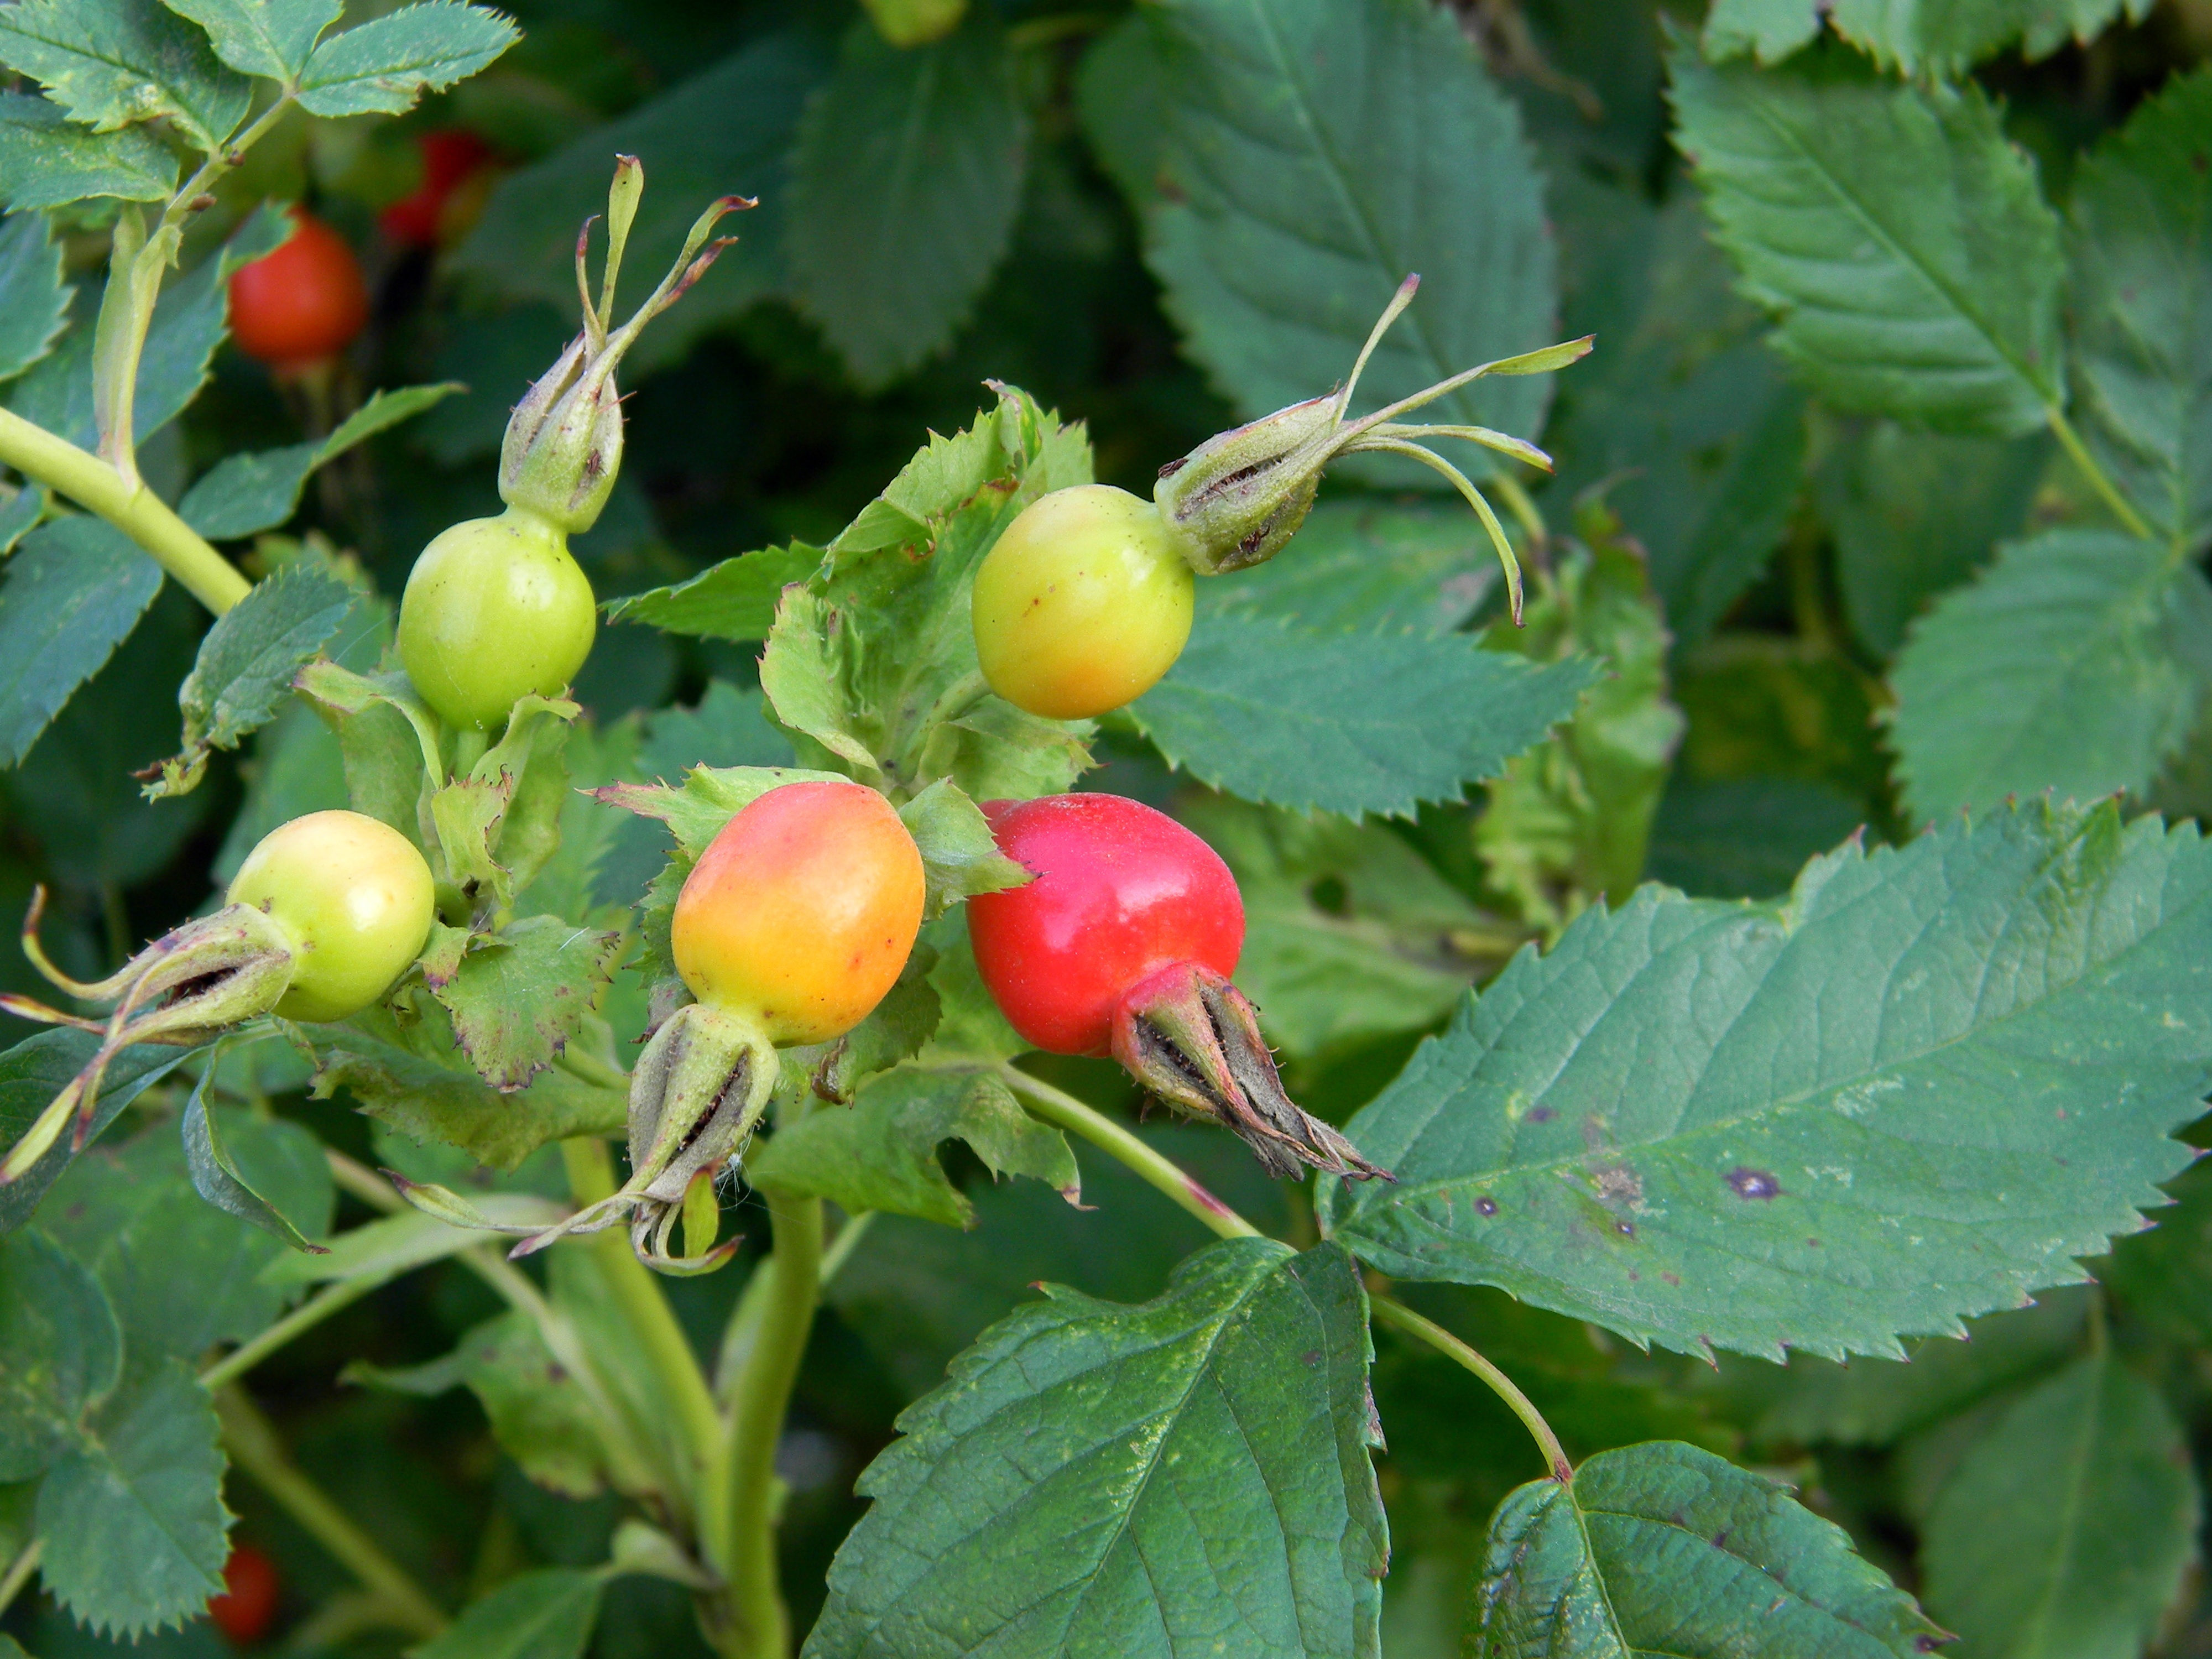
plant, fruit, berry, flower, summer, bush, food, produce, autumn, shrub, rose hip, rosa canina, flowering plant, rose family, acerola, malpighia, fruiting, folk medicine, medicinal plants, land plant, rosa rubiginosa